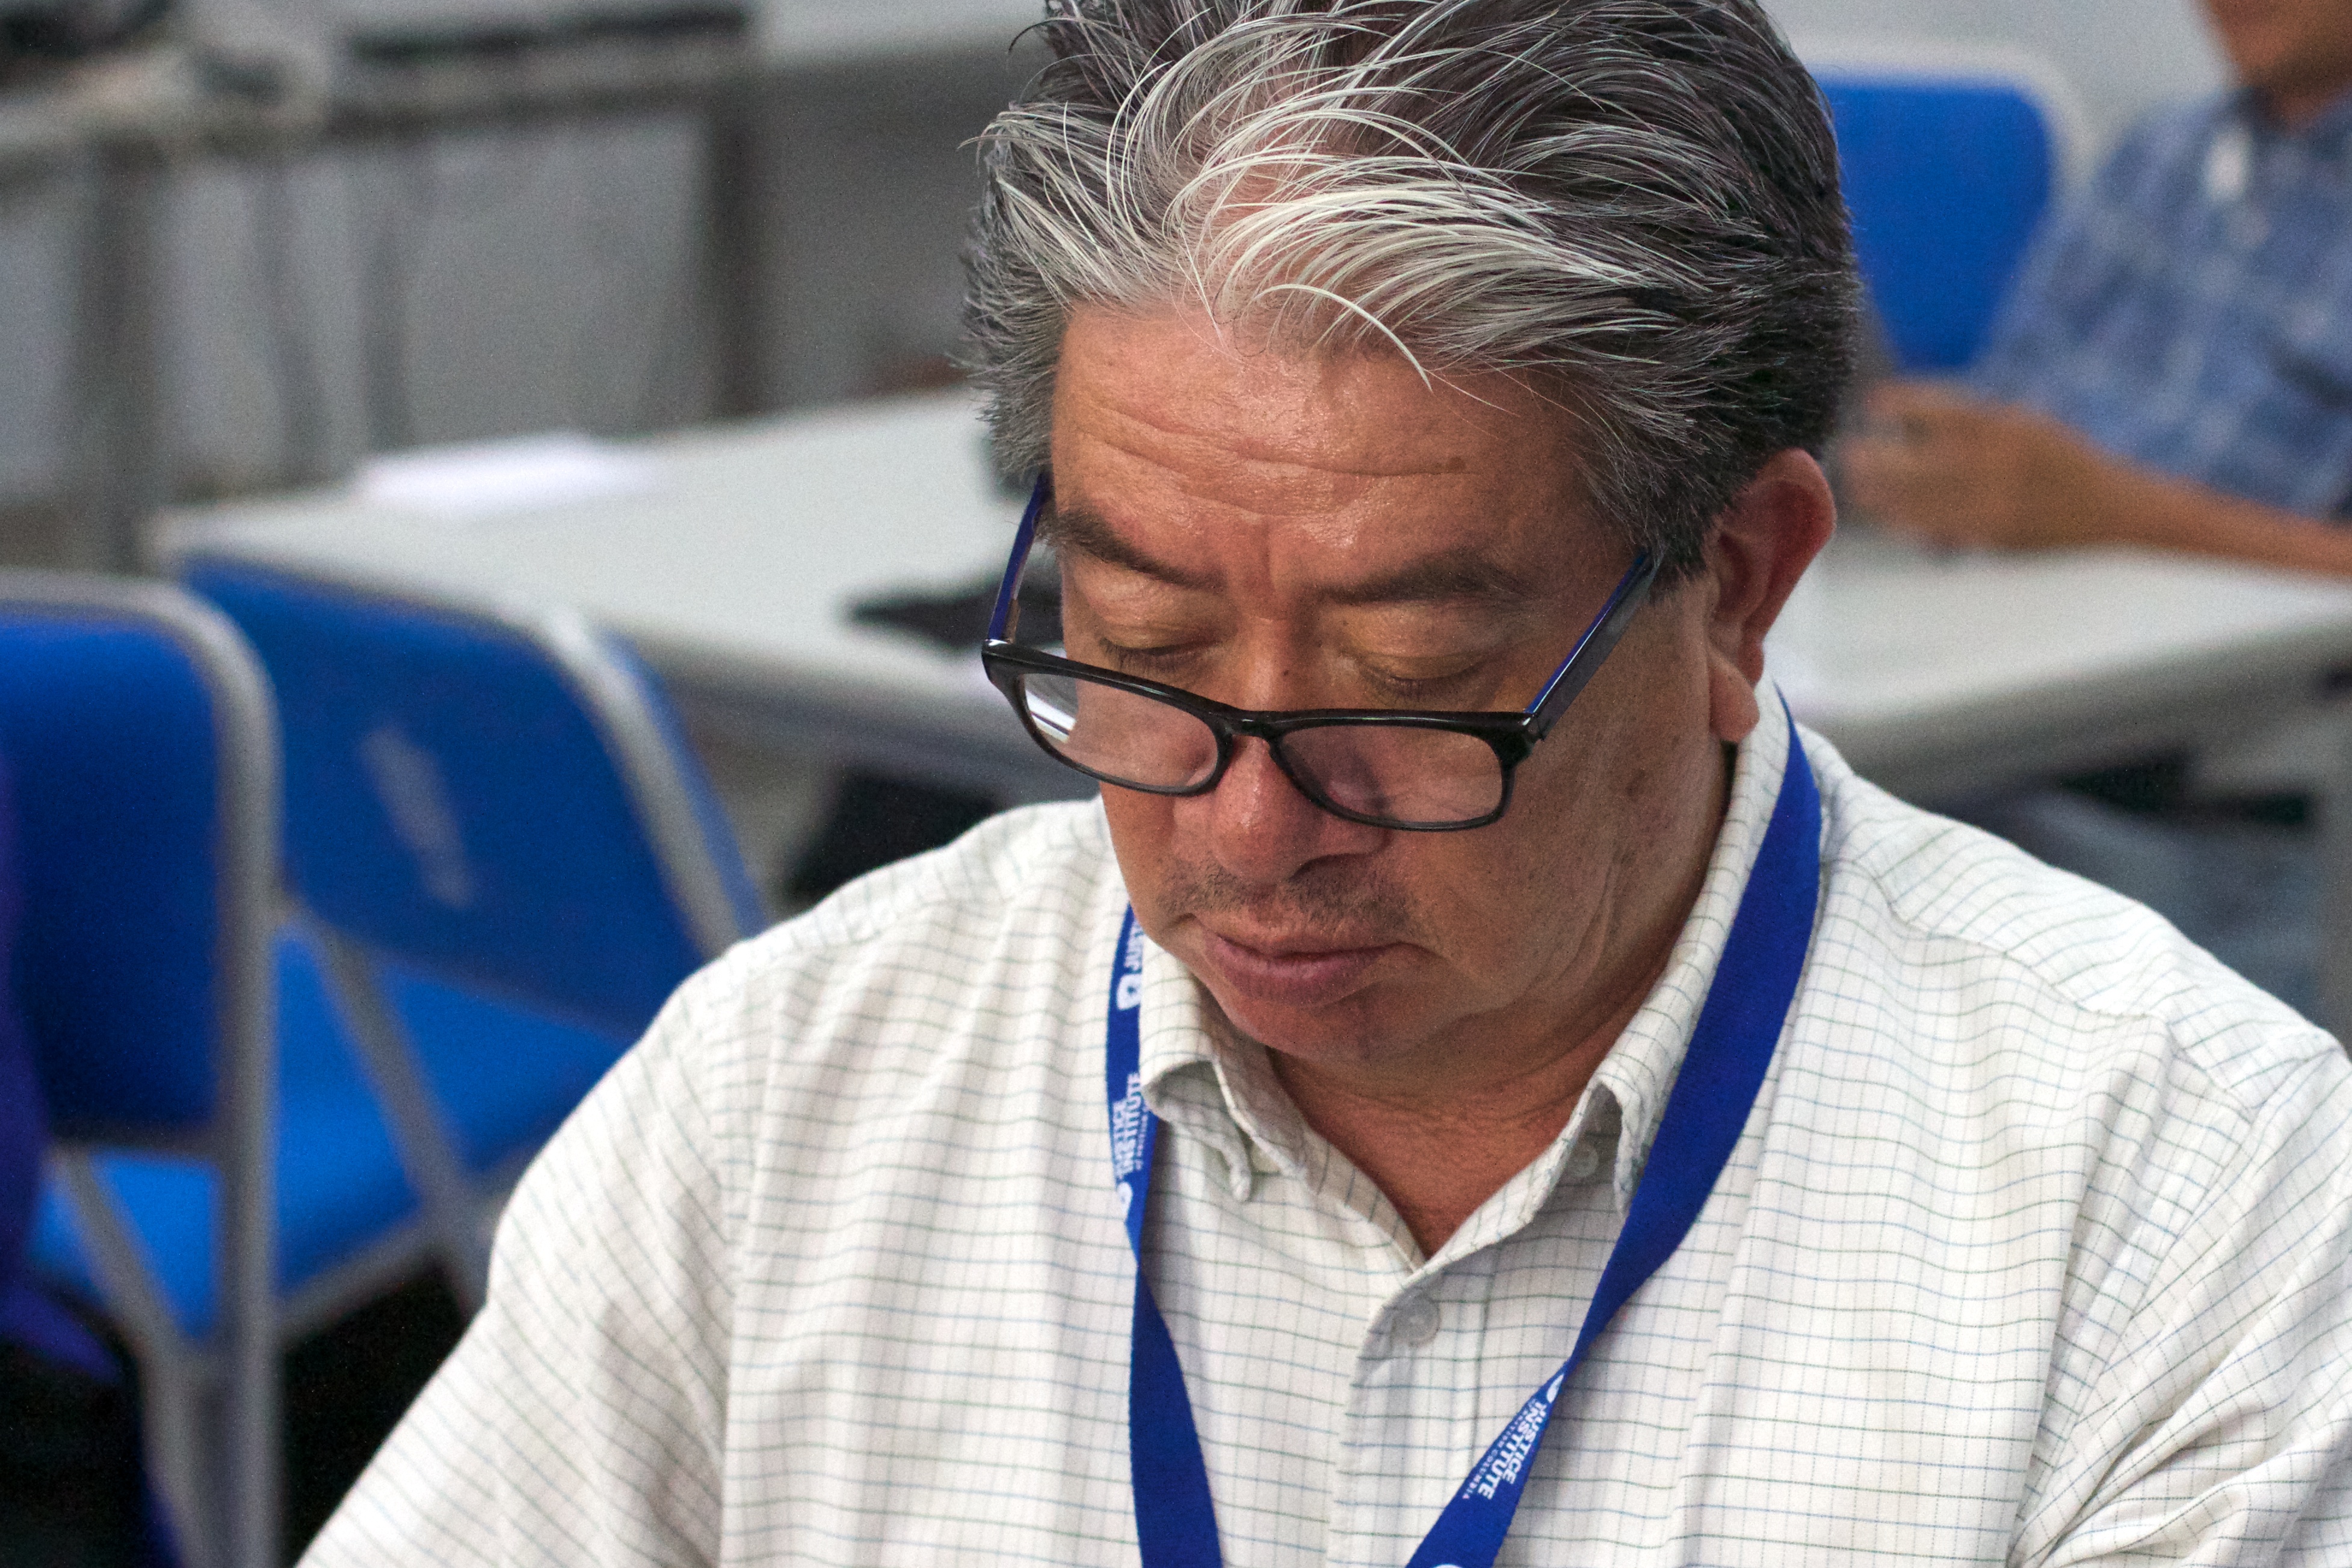
person, professional, profession, senior citizen, glasses, udgagora